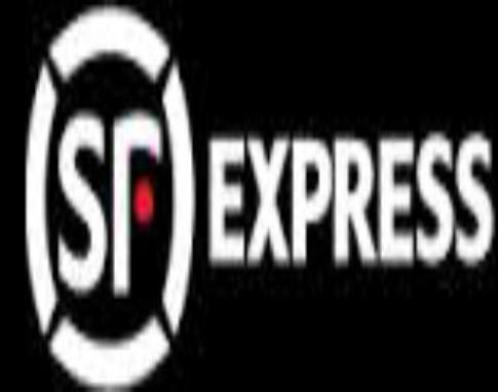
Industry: Others